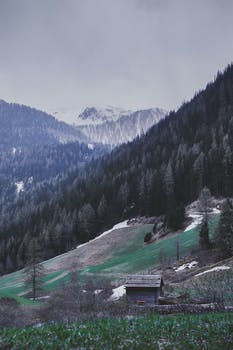
Label: No Watermark